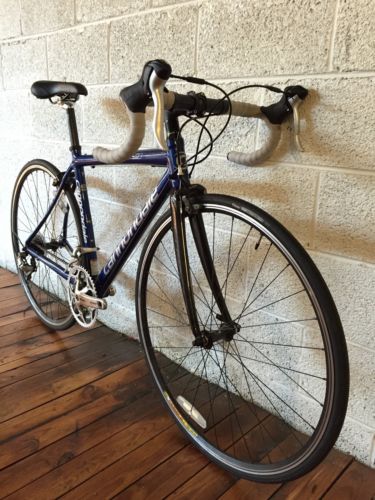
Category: bicycle